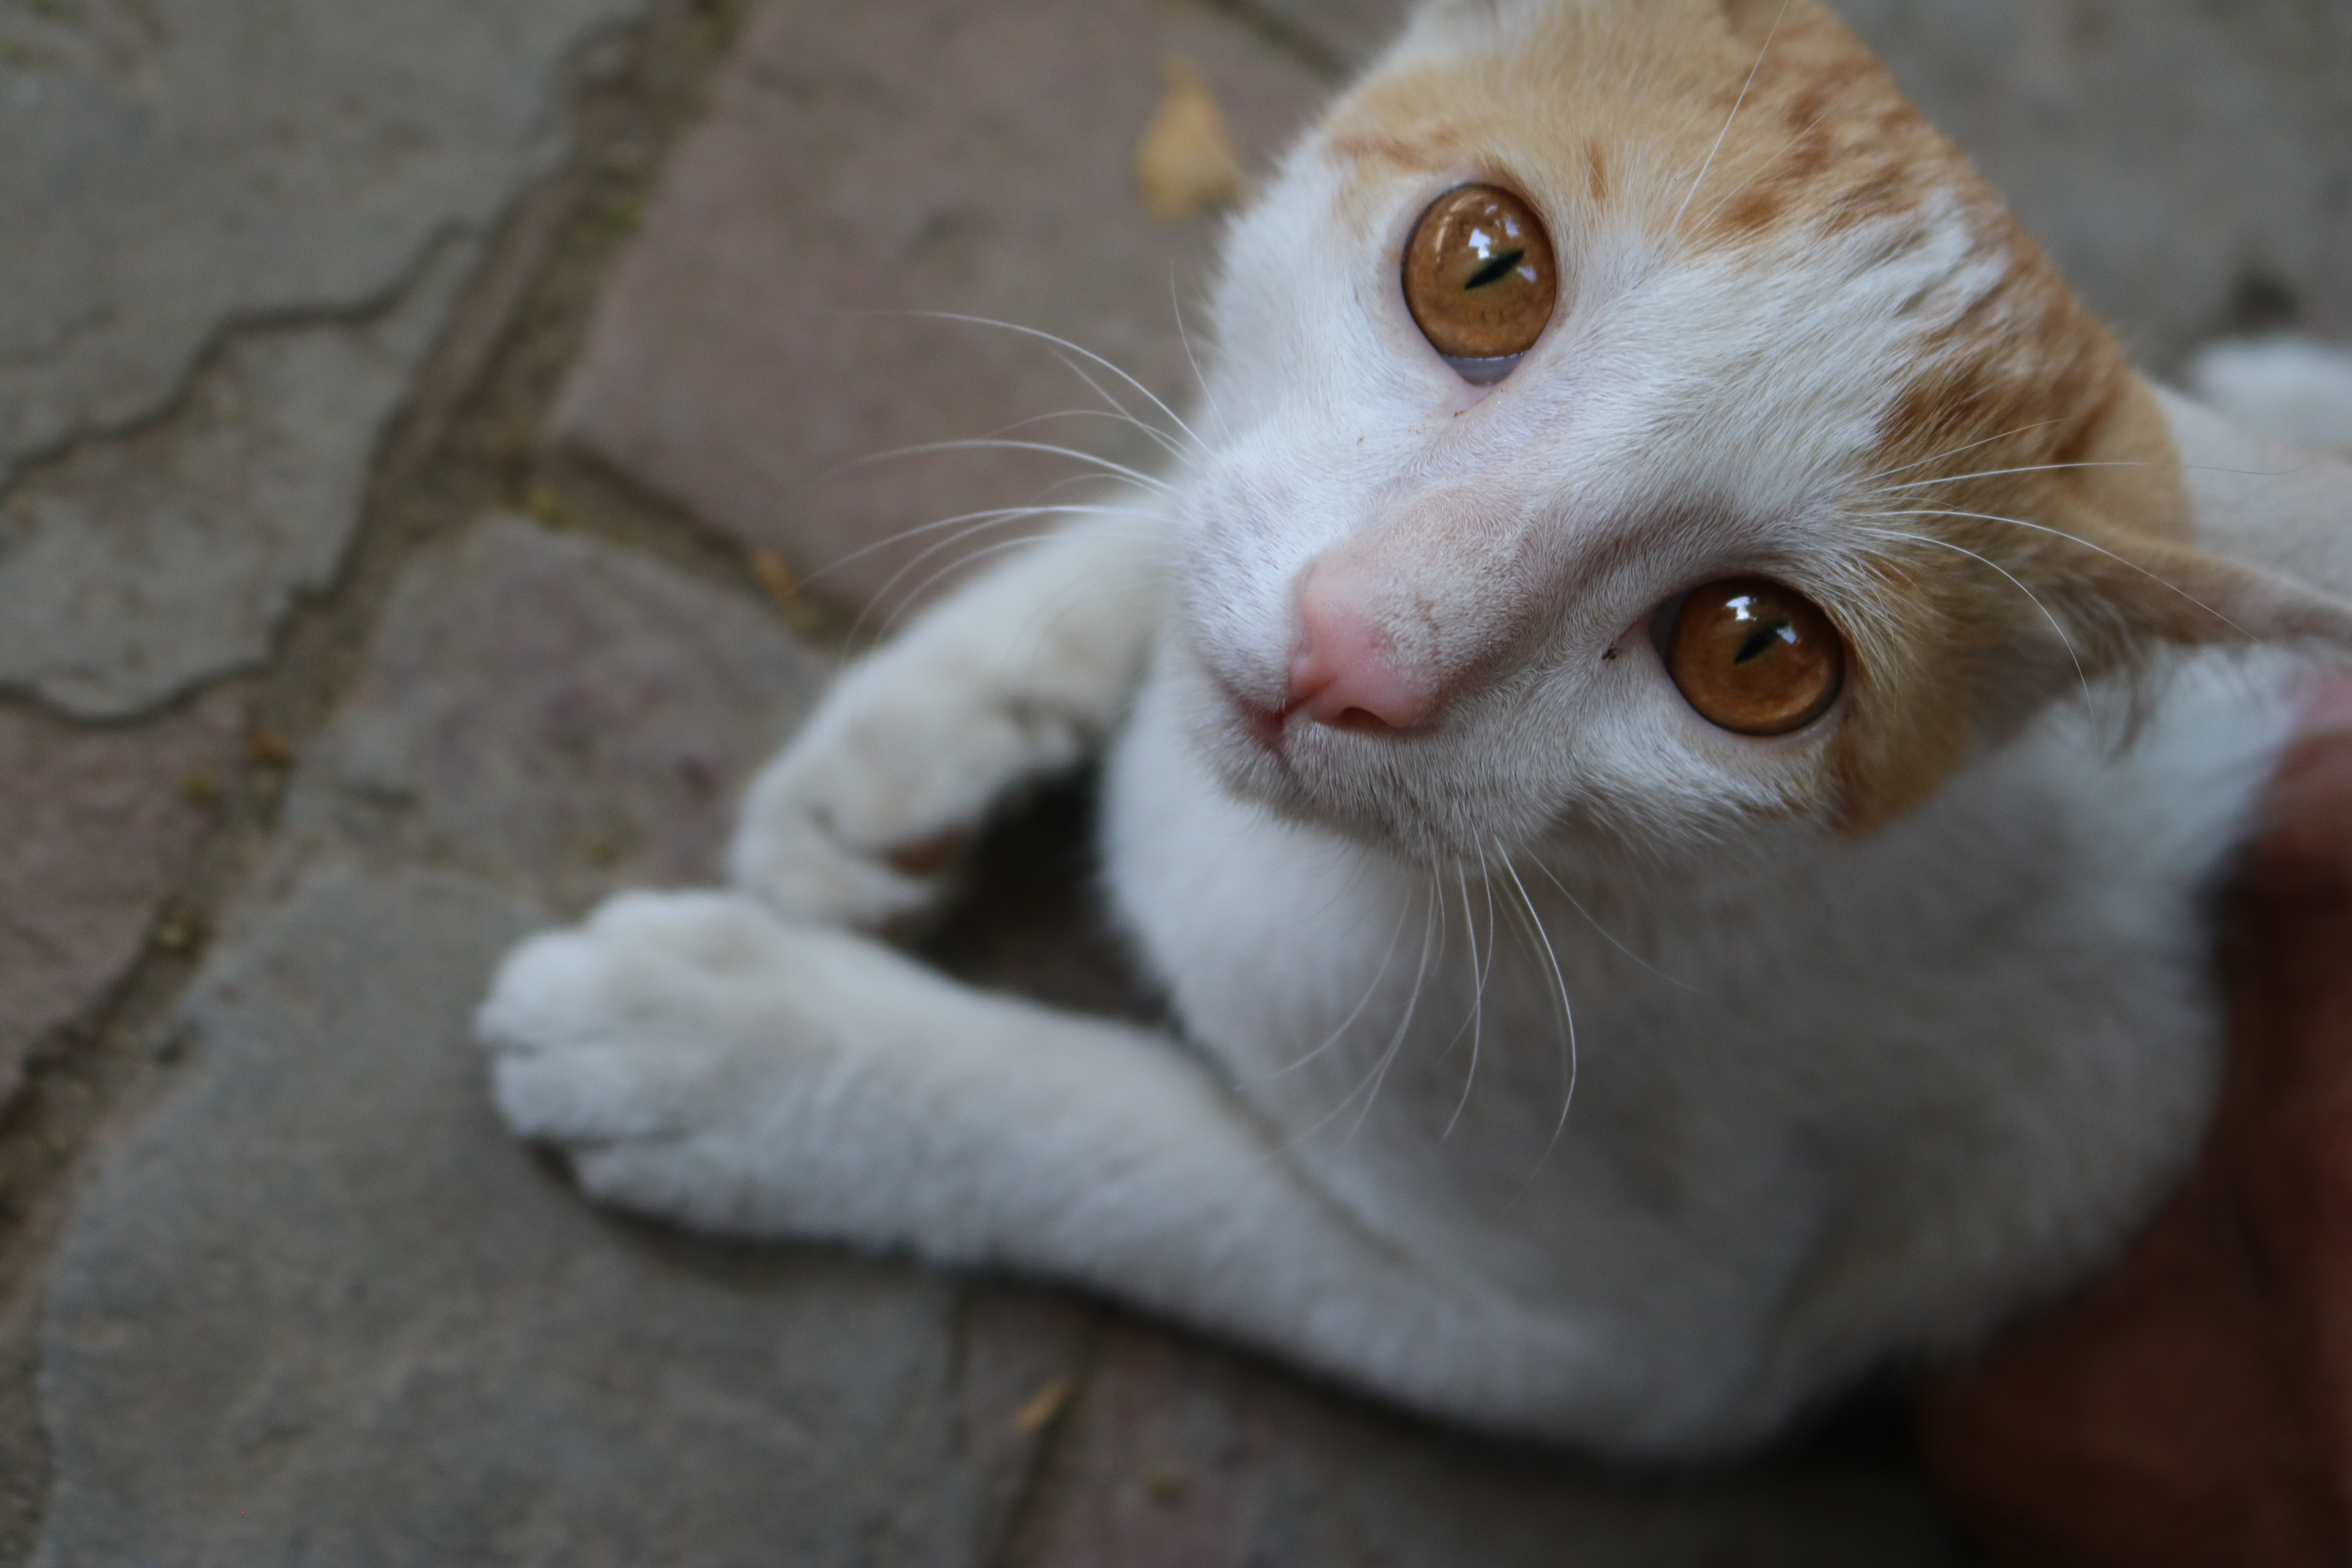
cat, fauna, whiskers, small to medium sized cats, eye, cat like mammal, domestic short haired cat, snout, fur, aegean cat, paw, european shorthair, turkish van